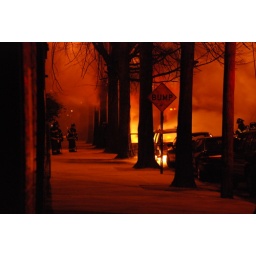
car fire behind my house in Long Island City. 2/11/08